Handicraft Guild Building

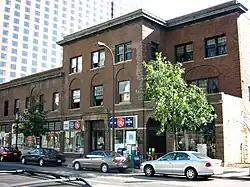
The Handicraft Guild Building

The Handicraft Guild Building is located at 89 10th Street South, Minneapolis, Minnesota, United States. It was designed in 1907 by architect William Channing Whitney in the Georgian Revival/Arts & Crafts style to house The Handicraft Guild. An addition to the Handicraft Guild was designed in 1914 by architects Edwin Hawley Hewitt and Edwin Brown at 1000-1006 Marquette Avenue South Minneapolis, Minnesota.